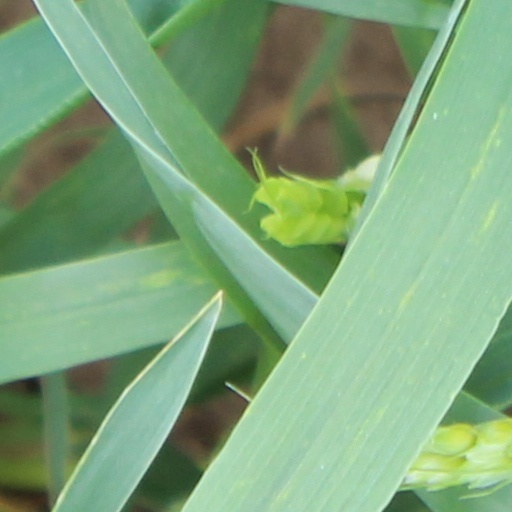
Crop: wheat